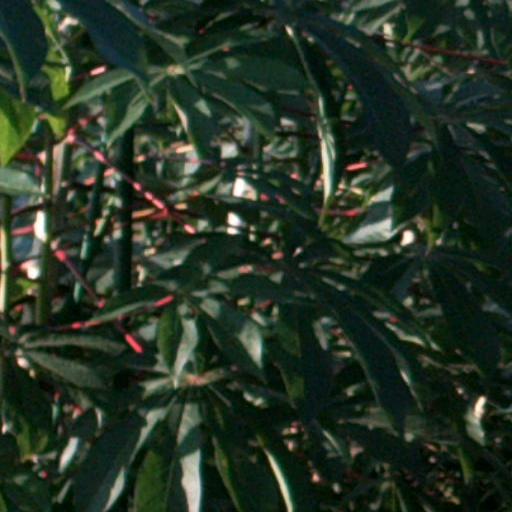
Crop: cassava